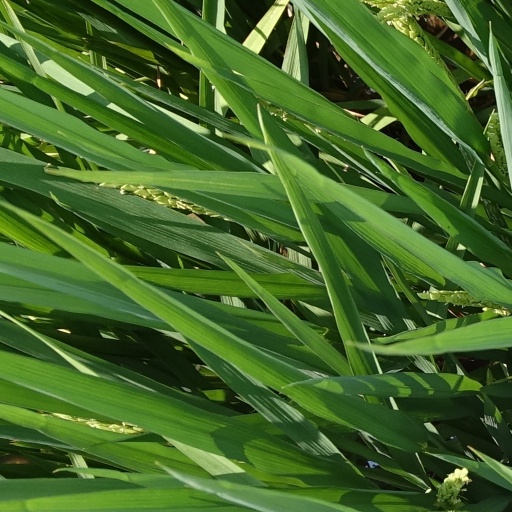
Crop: rice